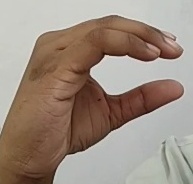
ASL sign: C